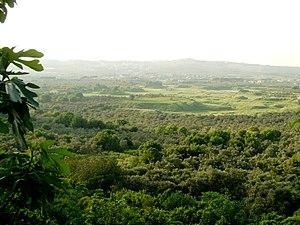
L'agriculture au Liban est le troisième secteur le plus important du pays après les secteurs tertiaire et industriel. Il contribue pour près de 7% au PIB et emploie environ 15% de la population active. Les principales cultures comprennent les céréales, les fruits et légumes, les olives, les raisins et le tabac, ainsi que l'élevage des ovins et des caprins. Les ressources minérales sont limitées et ne sont exploitées que pour la consommation domestique.